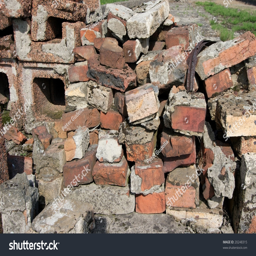
debris of an old brick wall fallen apart